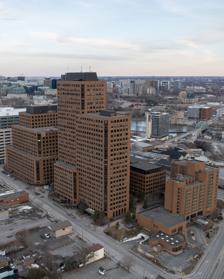
Building: Terrasses de la Chaudière
Country: Canada
Year built: 1978
Complex of government office buildings in Gatineau, Quebec, Canada Terrasses de la Chaudière Terrasses de la Chaudière General information Type Office complex Address 15, rue Eddy Gatineau , Quebec J8X 4B3 Coordinates 45°25′32″N 75°43′16″W / 45.4255°N 75.7212°W / 45.4255; -75.7212 Current tenants Crown-Indigenous Relations and Northern Affairs Canada Department of Canadian Heritage Canadian Transportation Agency Canadian Radio-television and Telecommunications Commission Employment and Social Development Canada Shared Services Canada Public Services and Procurement Canada Women and Gender Equality Canada Completed 1978 Design and construction Architect(s) Le Groupe Arcop Developer Robert Campeau The Terrasses de la Chaudière ( French pronunciation: [letɛʁas də la ʃodjɛʁ] ) is a complex of government office buildings in Gatineau , Quebec , Canada. The complex was built in 1978 as part of Prime Minister Pierre Trudeau 's initiative to see more federal workers based in the Quebec side of the Ottawa River . It was built by developer Robert Campeau and then leased to the government. This arrangement caused some controversy as Campeau had close links to the governing Liberals. The complex was named after the nearby Chaudière Falls in the Ottawa River. Today its three towers hold some 6,500 federal government office workers. The complex houses the headquarters of Crown-Indigenous Relations and Northern Affairs Canada (North Building), the headquarters of the Department of Canadian Heritage (Jules Léger Building (South)), the headquarters of the Canadian Transportation Agency (Jules Léger Building (South)), the headquarters of the Canadian Radio-television and Telecommunications Commission (CRTC)(Central Building), and other government entities. The centre also holds a shopping complex, a hotel, and a convention centre. The North Building of the complex is the second-tallest building in the National Capital Region , with 30 floors and a height of 124 metres (407 ft). It is surpassed only by the Claridge Icon which stands at a height of 143 meters (469 ft). See also List of tallest buildings in Ottawa–Gatineau References